History of the Catholic Church

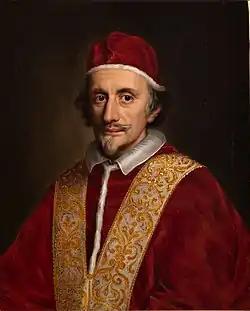
After centuries of French opposition, Pope Innocent XI was beatified by Pius XII in 1956

The decades after the council saw an intellectual dispute between the Lutheran Martin Chemnitz and the Catholic Diogo de Payva de Andrada over whether certain statements matched the teachings of the Church Fathers and Scripture or not. The criticisms of the Reformation were among factors that sparked new religious orders including the Theatines, Barnabites and Jesuits, some of which became the great missionary orders of later years. Spiritual renewal and reform were inspired by many new saints like Teresa of Avila, Francis de Sales and Philip Neri whose writings spawned distinct schools of spirituality within the Church (Oratorians, Carmelites, Salesian), etc. Improvement to the education of the laity was another positive effect of the era, with a proliferation of secondary schools reinvigorating higher studies such as history, philosophy and theology. To popularize Counter-Reformation teachings, the Church encouraged the Baroque style in art, music and architecture. Baroque religious expression was stirring and emotional, created to stimulate religious fervor.